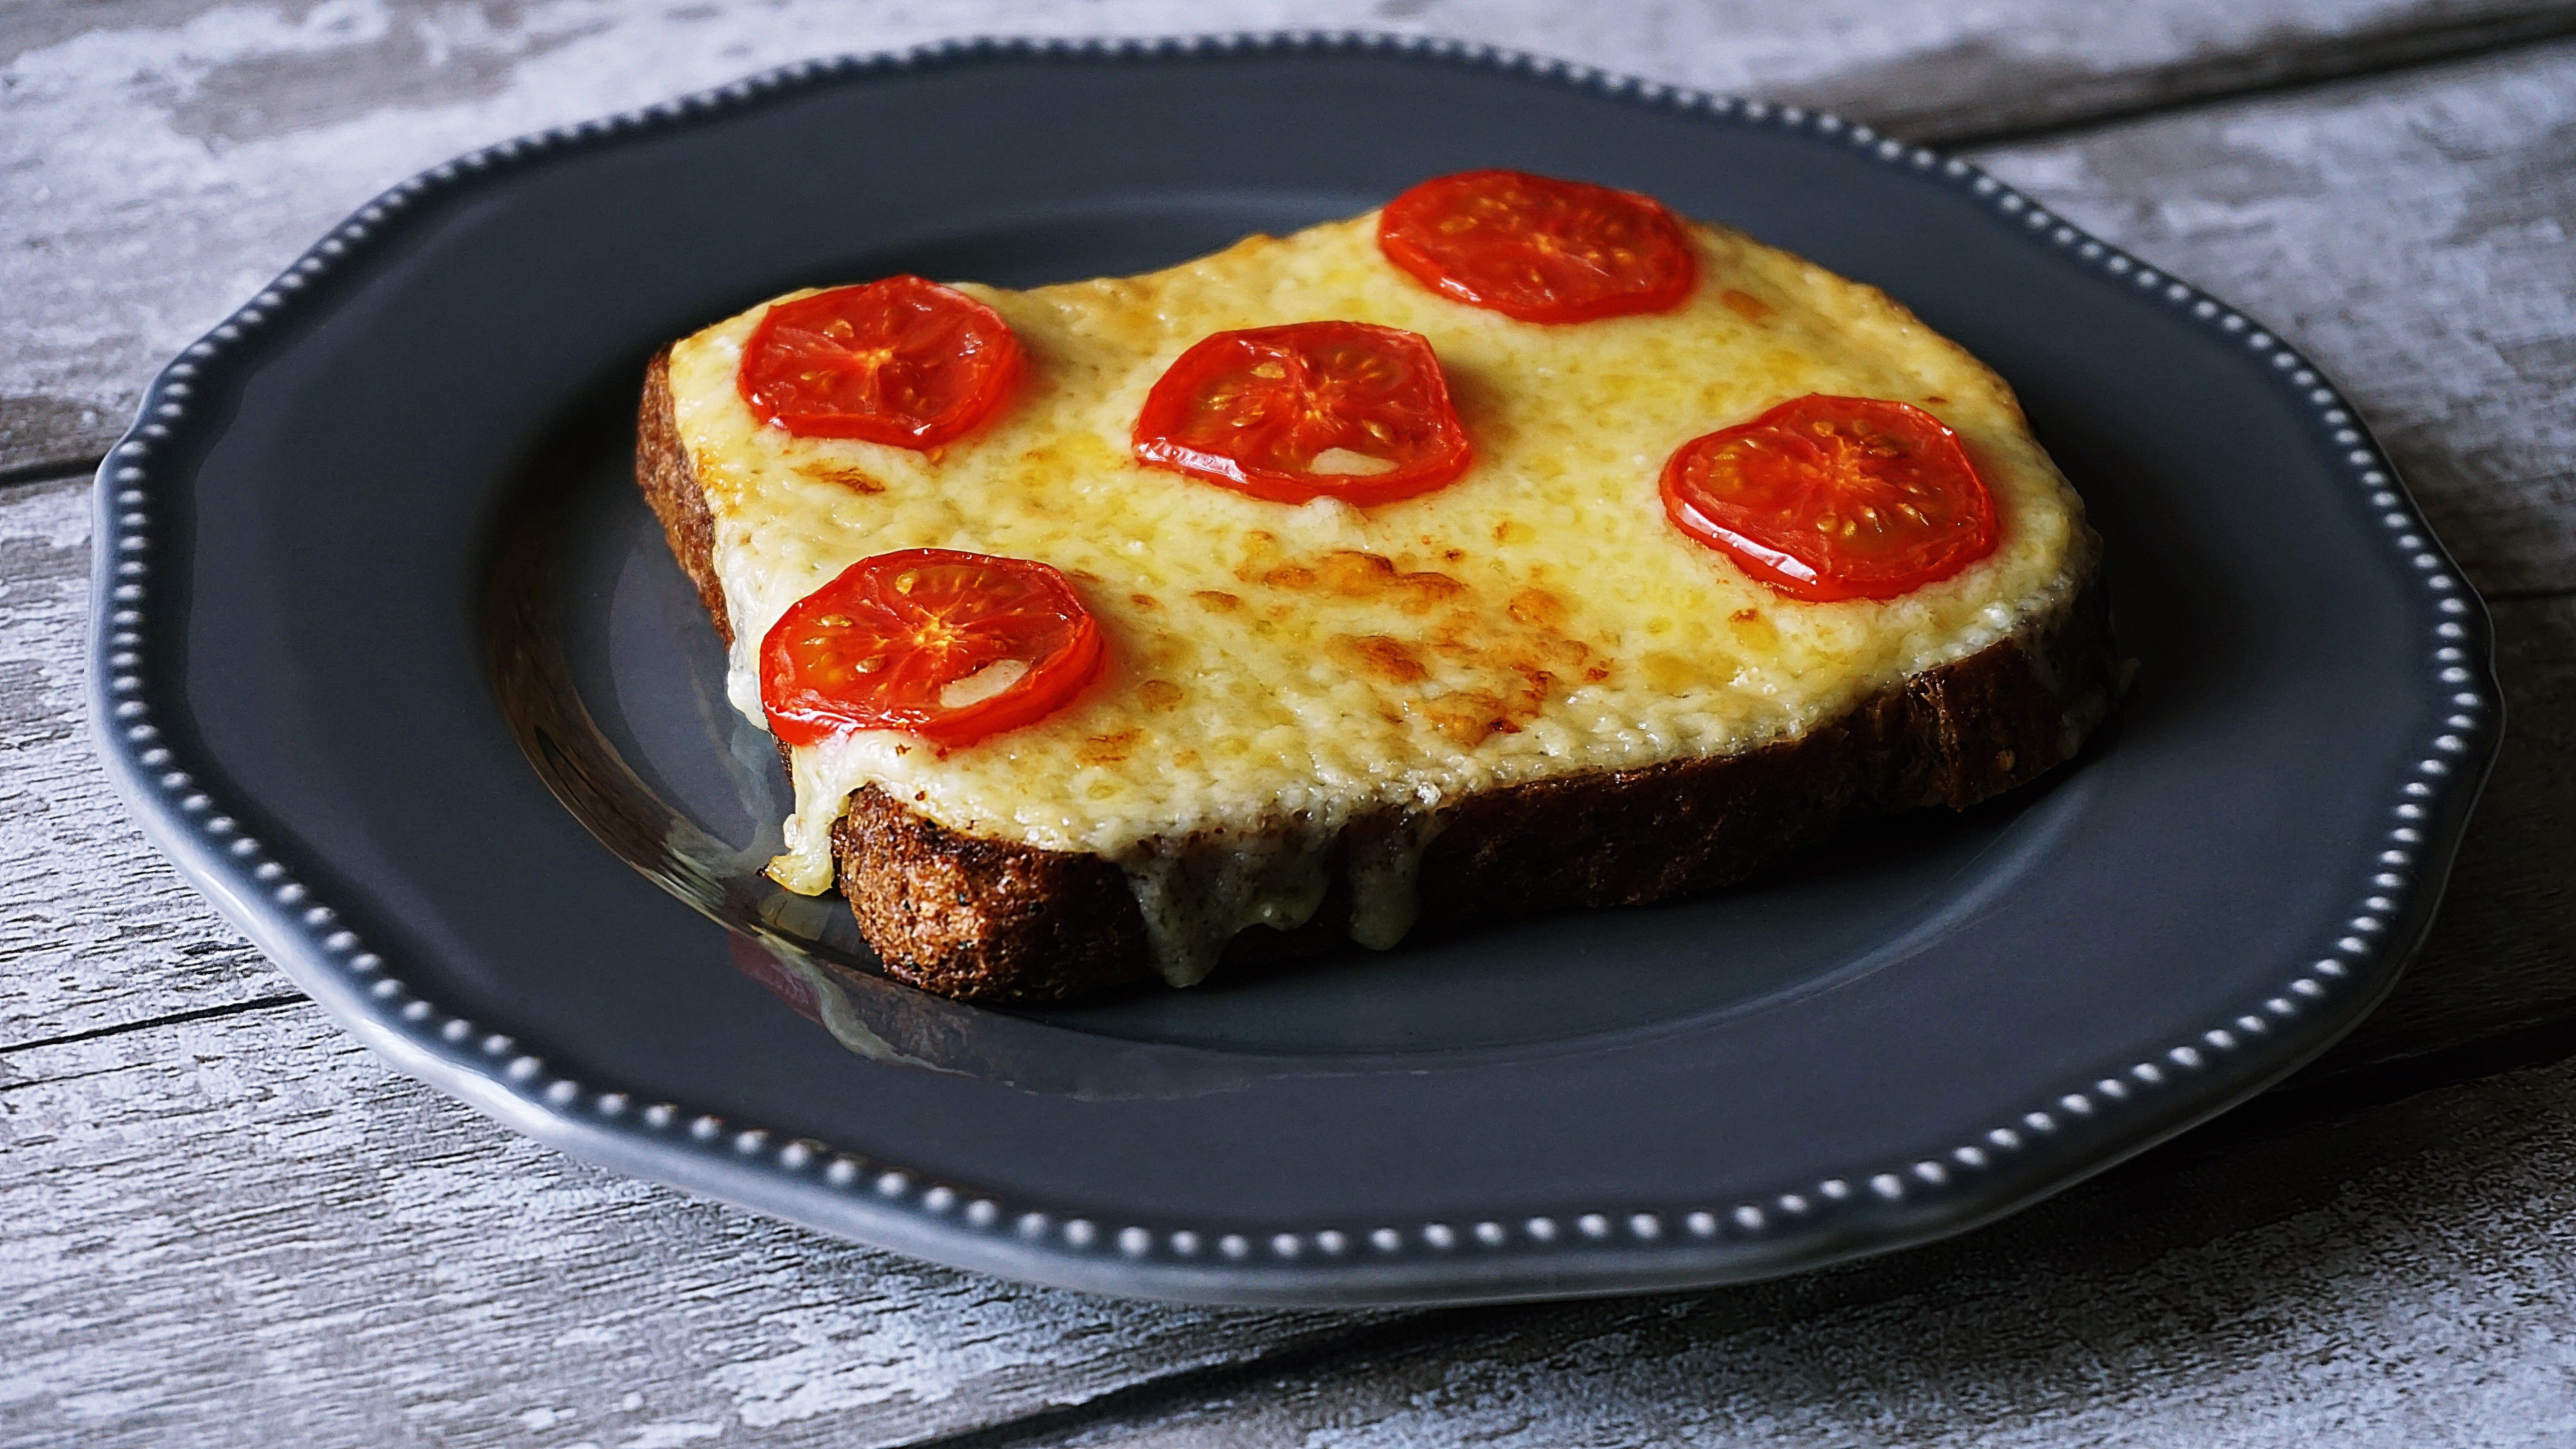
dish, food, cuisine, ingredient, breakfast, produce, baked goods, staple food, fried egg, recipe, dessert, finger food, quiche, egg, meal